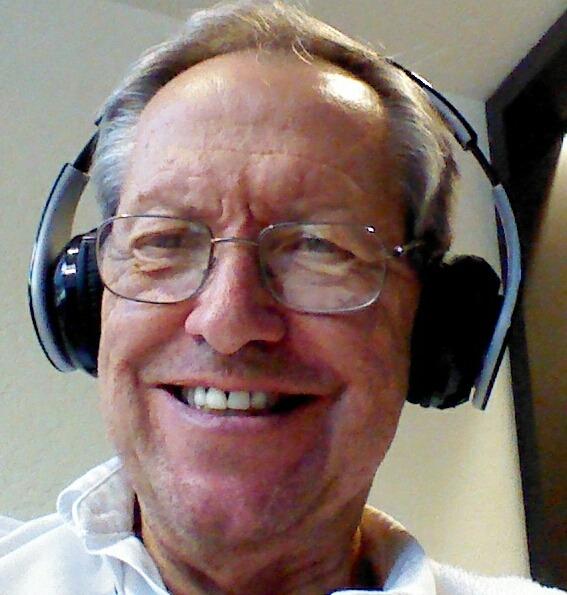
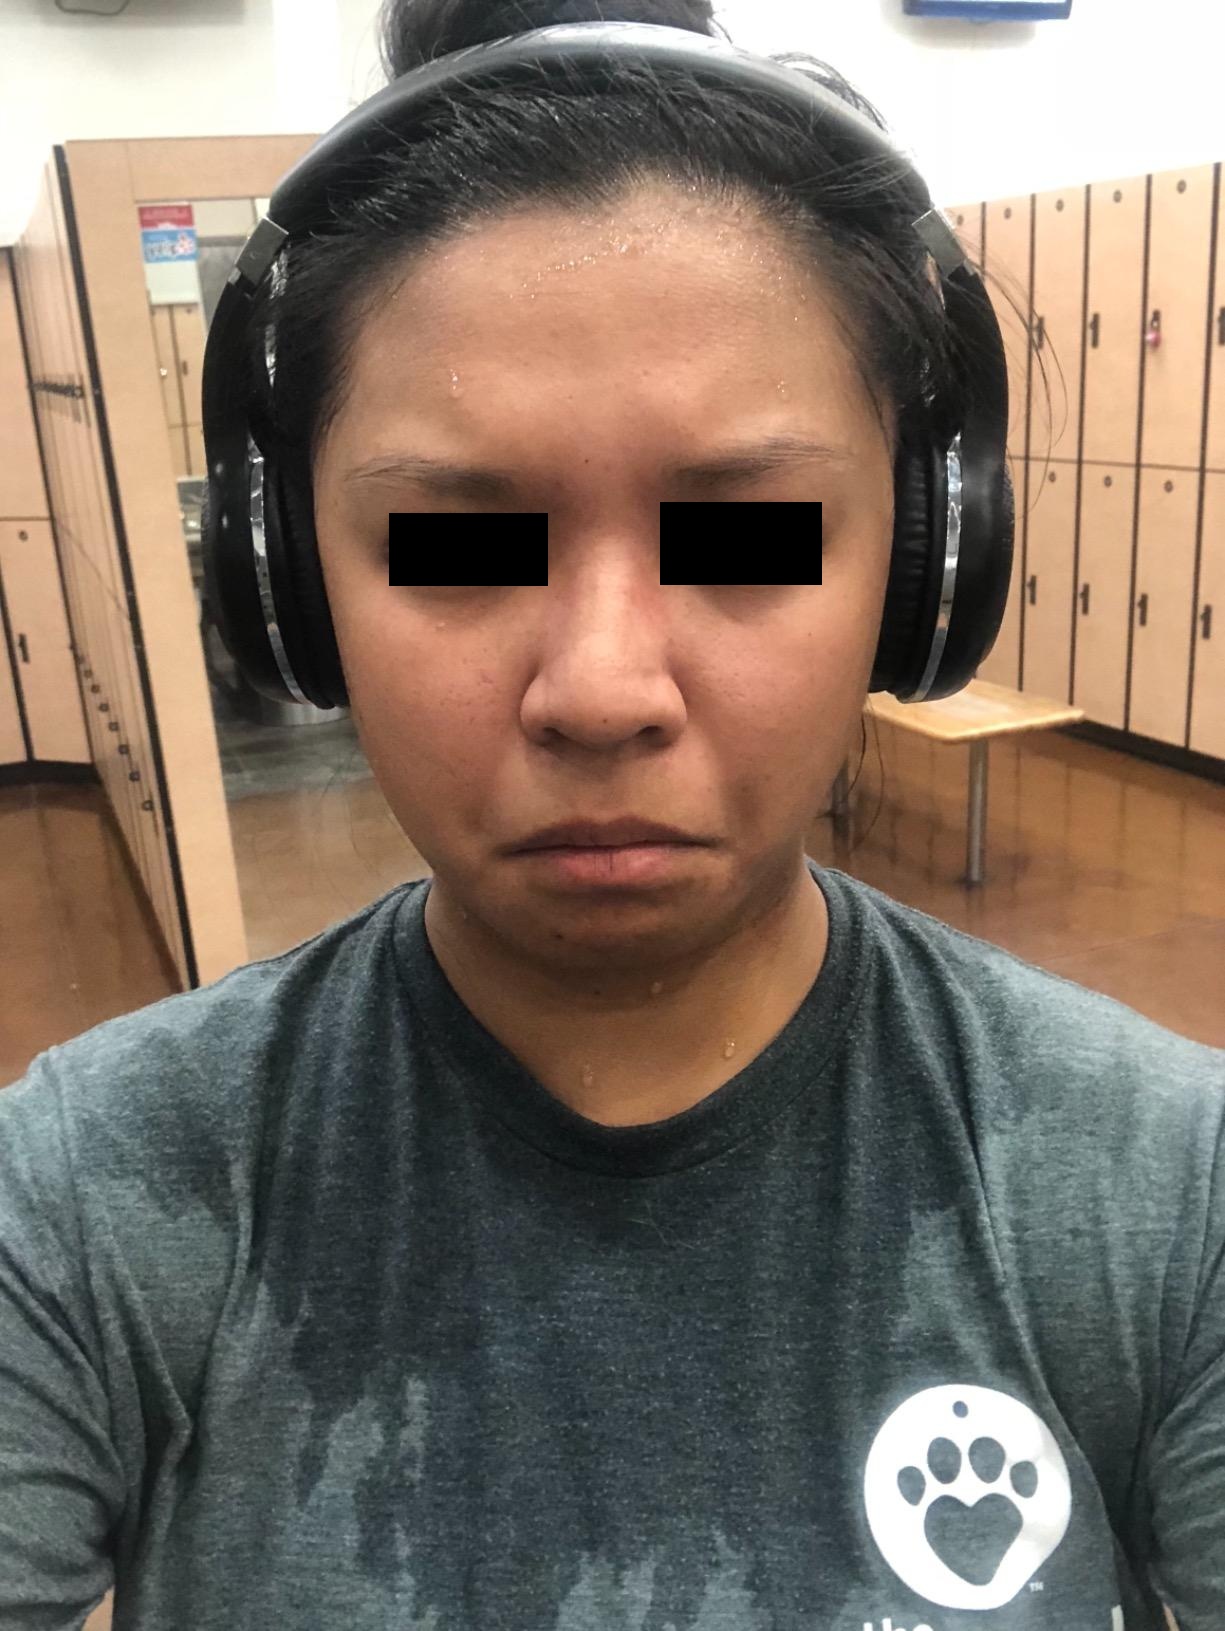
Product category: headphones
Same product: no